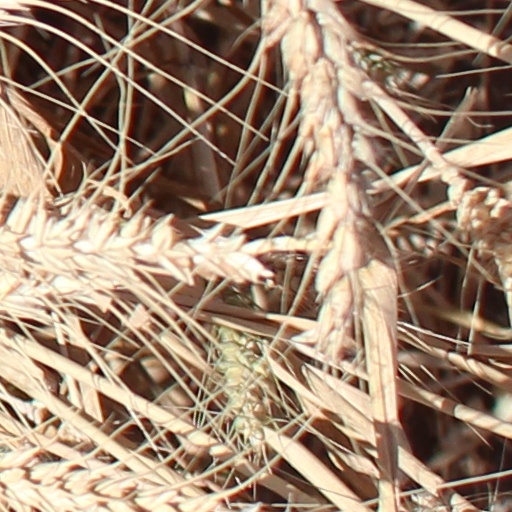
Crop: wheat